Charles Eaton (1833 ship)

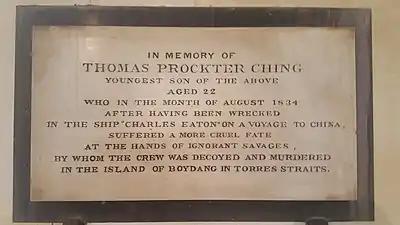
Memorial to Thomas Prockter Ching in St Mary Magdalene's Church, Launceston, Cornwall.

On 3 June 1836 the 126-ton colonial schooner "Isabella", commanded by Captain Charles Morgan Lewis, was dispatched from Sydney Cove to make a search for reported survivors of the "Charles Eaton" being held captive at Murray Island. The "Isabella" arrived at Murray Island on 19 June and the two survivors were handed over to Captain Lewis, after which Lewis and his crew took masks from Mer while interacting with the local people.